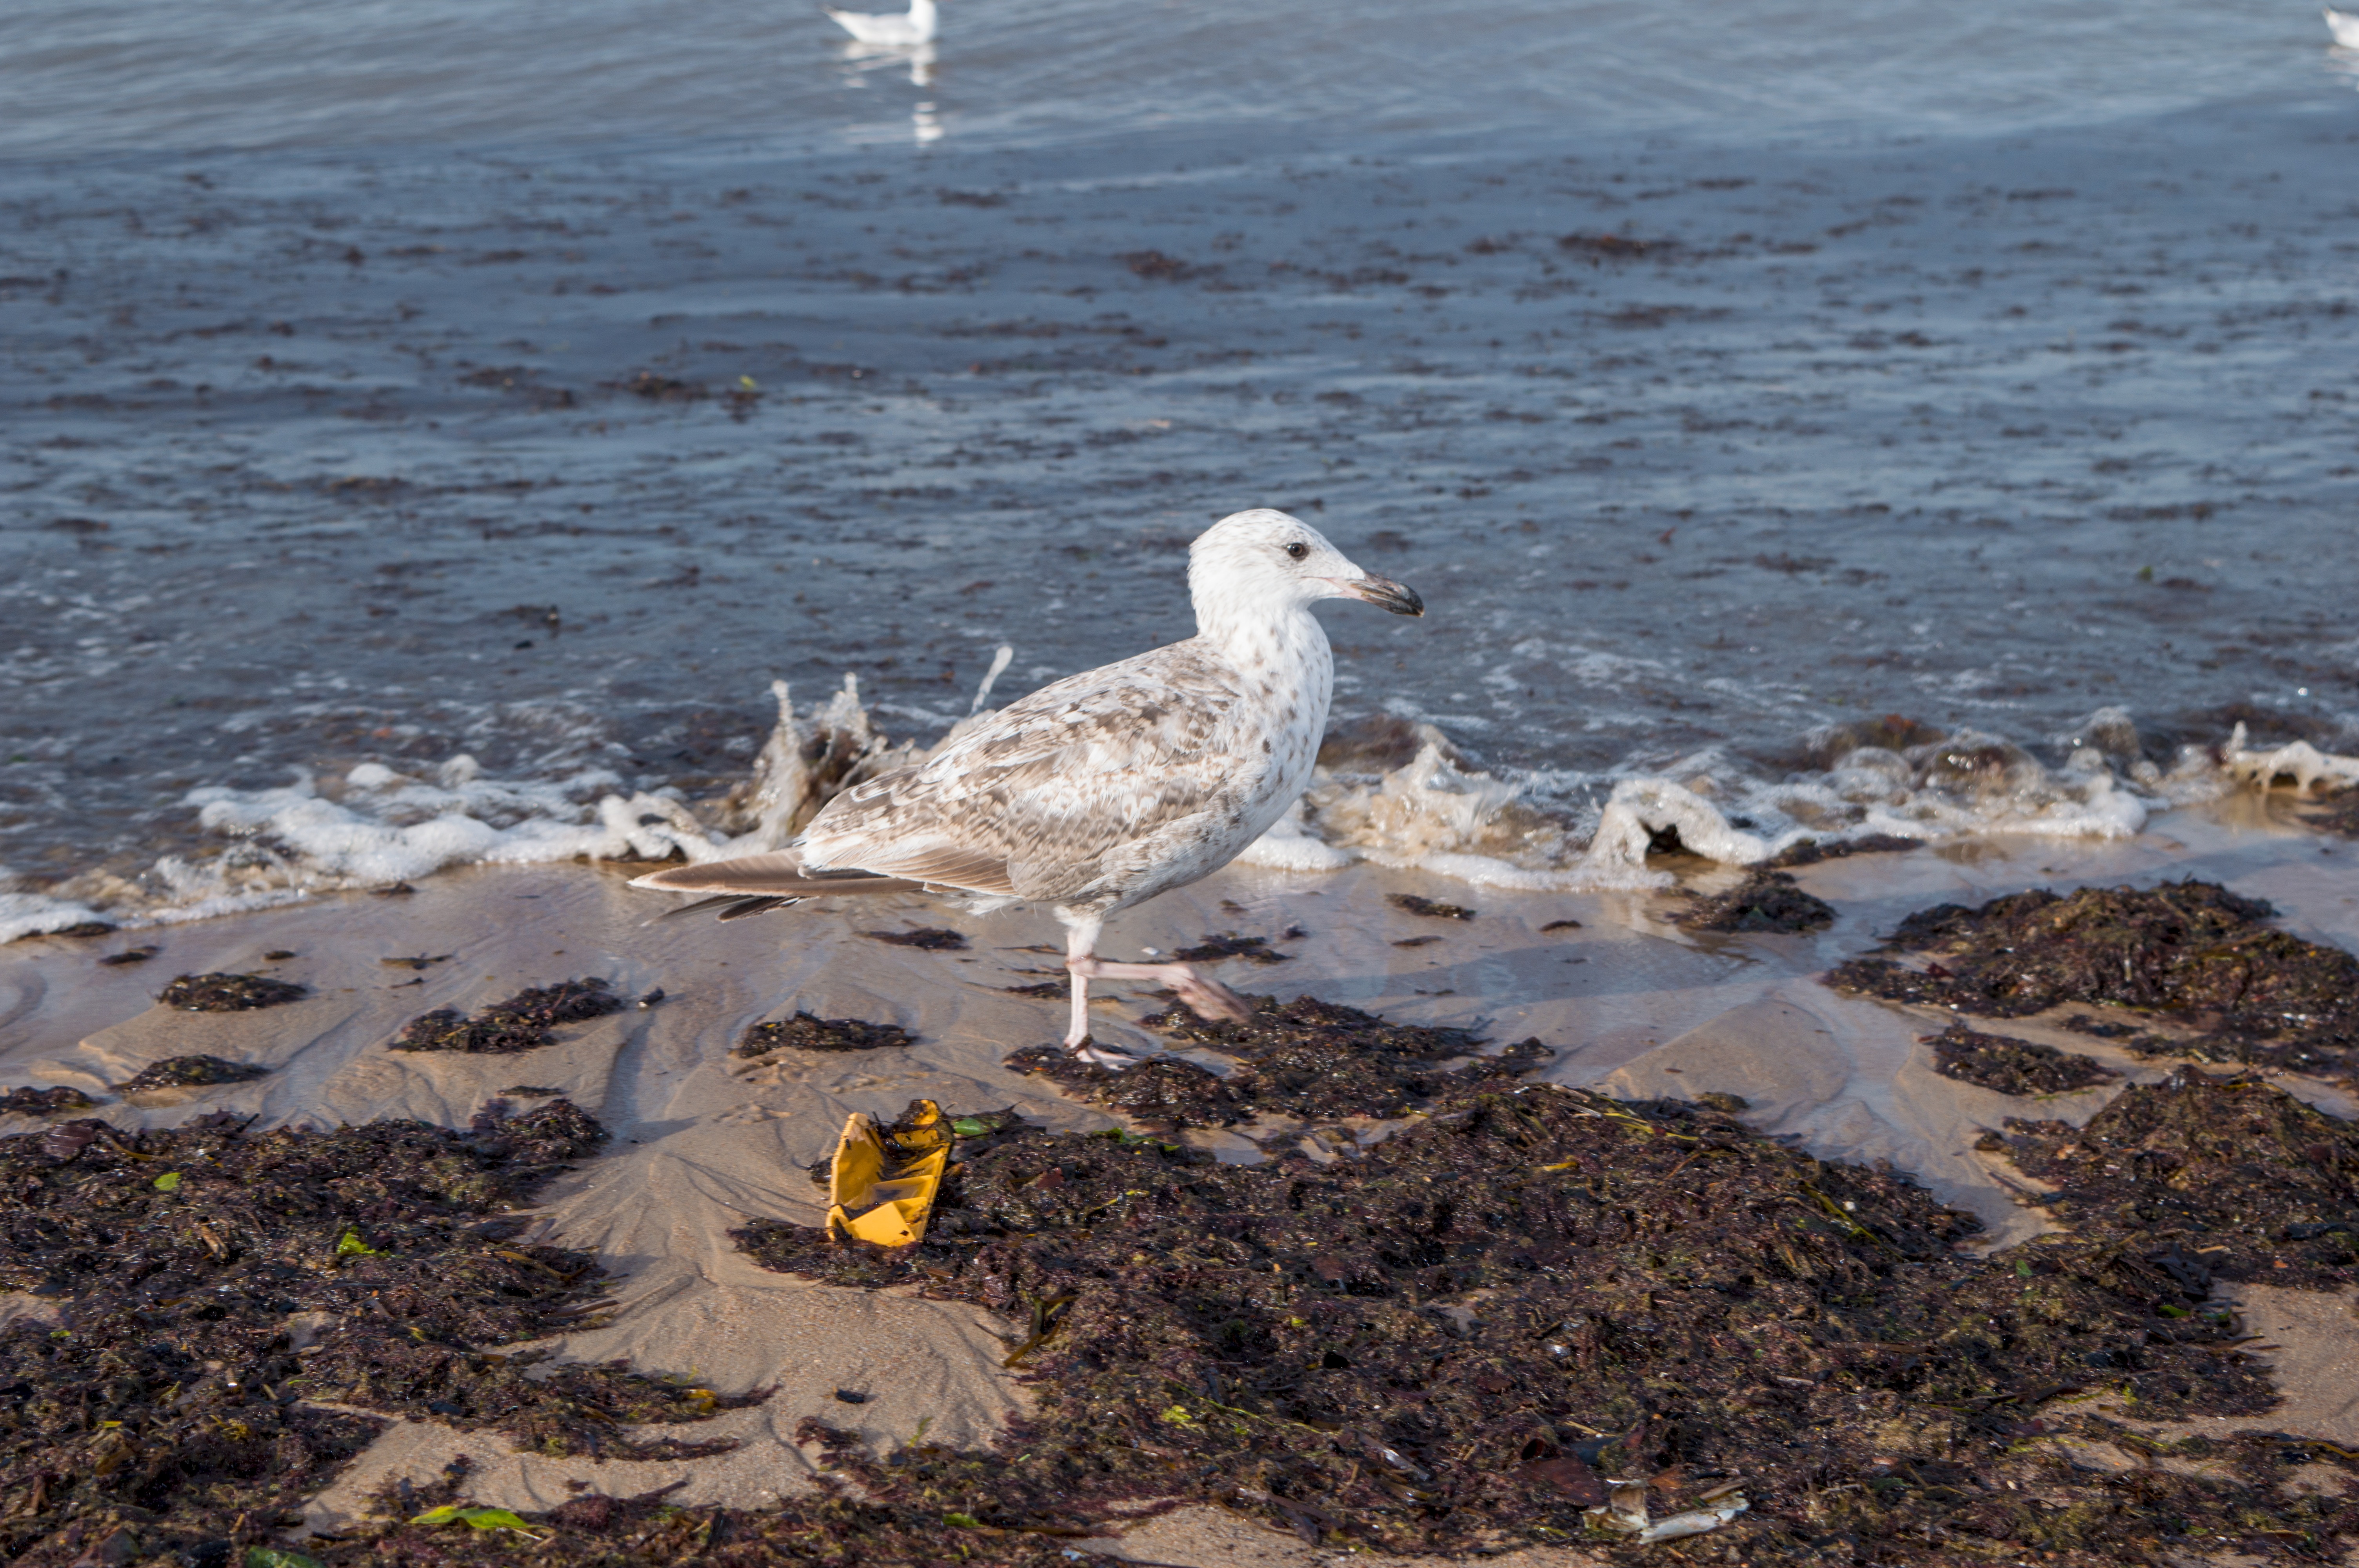
beach, sea, coast, water, nature, ocean, bird, shore, wave, animal, seabird, seagull, gull, beak, fauna, water bird, shorebird, charadriiformes, european herring gull, coastal and oceanic landforms